Climate change in Eswatini

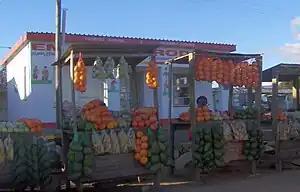
Swaziland Fruits

Climate change has been attributed to the decline in food production in Swaziland. Visible effects underscore the reality and urgency of addressing climate change impacts.